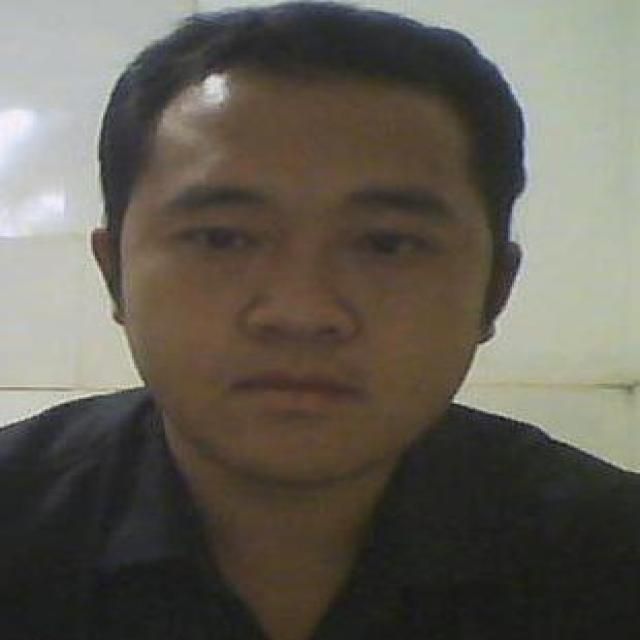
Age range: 21-44